Praia da Vitória

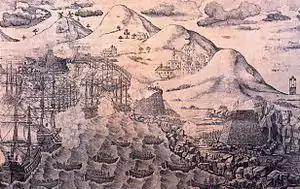
Engraving from the "Batalha da baía da Praia" ("Battle of the Bay of Praia")

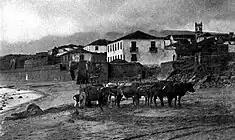
Camponeses transporting sand from the beaches for building purposes

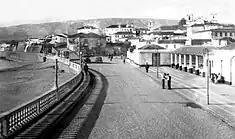
A view of the main strip in Praia da Vitória during the middle of the 20th century

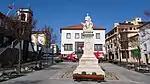
Main square

The area of Praia, was one of the first points colonized on the island of Terceira. Praia constituted the seat of the Donatary-Captaincy of Terceira between 1456 and 1474; the island's first Captain, Jácome de Bruges along with his first lieutenant, Diogo de Teive, established their residency at this site. By 1474, the island was divided into two captaincies (Praia and Angra): the Captaincy of Praia reverted to Álvaro Martins Homem, Bruges' successor. The growth of the woad industry and export wheat market concentrated along the fertile "Ramo Grande" area, allowed Praia to grow rapidly. Consequently, Praia was elevated to the status of "vila" (comparable to town) in 1480 (then still within the administration of Álvaro Martins Homem).